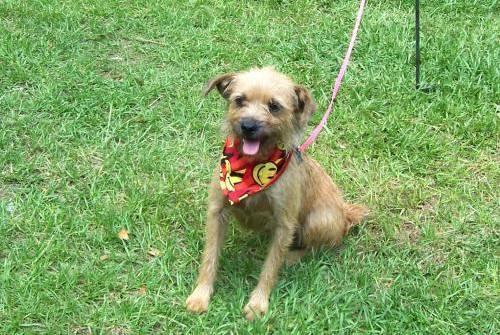
dog